Taman Scientex

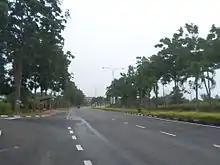
Taman Scientex

Taman Scientex (Jawi: تامن سچياينتيقس) is a township in Pasir Gudang, Johor, Malaysia. This township is located between Masai and Pasir Gudang.